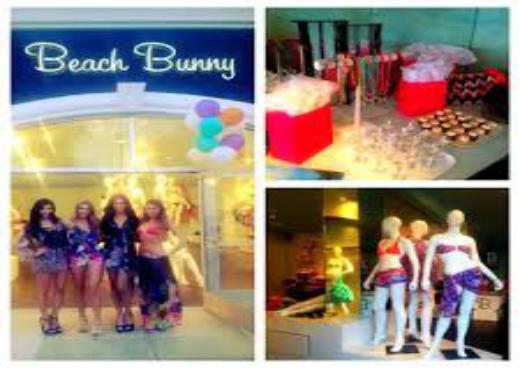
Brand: Beach Bunny
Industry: Clothes